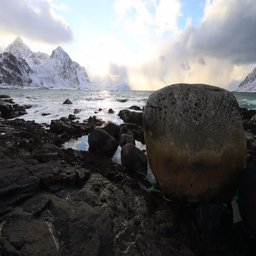
ancient stones on the shores .